Trees and Undergrowth

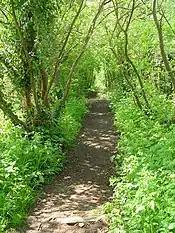
Path of trees with ivy undergrowth, photograph

Whether describing ivy crawling up a home - or lit by rays of sun beneath trees, van Gogh enjoyed ivy and referred to Charles Dickens' poem "Ivy Green" in his early letters.